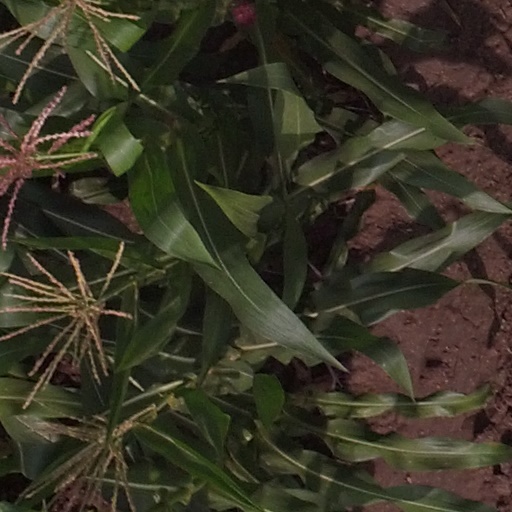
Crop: maize; corn